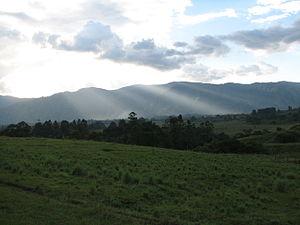
Le tourisme en Ouganda est principalement lié à la faune de l'Ouganda mais également à ses paysages. C'est un des principaux secteurs d'emploi et d'investissement. Enfin c'est une des principales sources de devises, contribuant à hauteur de 4,9 milliards de shillings ougandais au PIB de l'Ouganda au cours de l'exercice 2012-13.